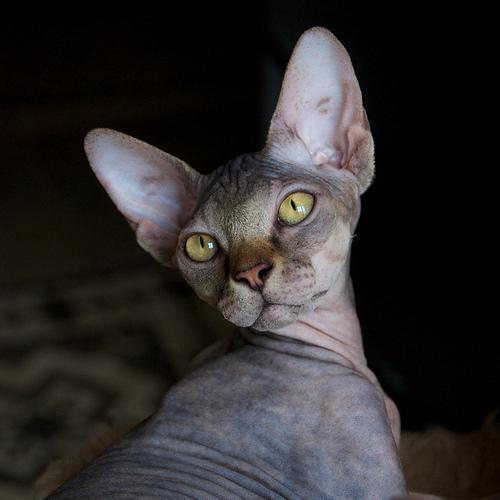
Breed: Sphynx